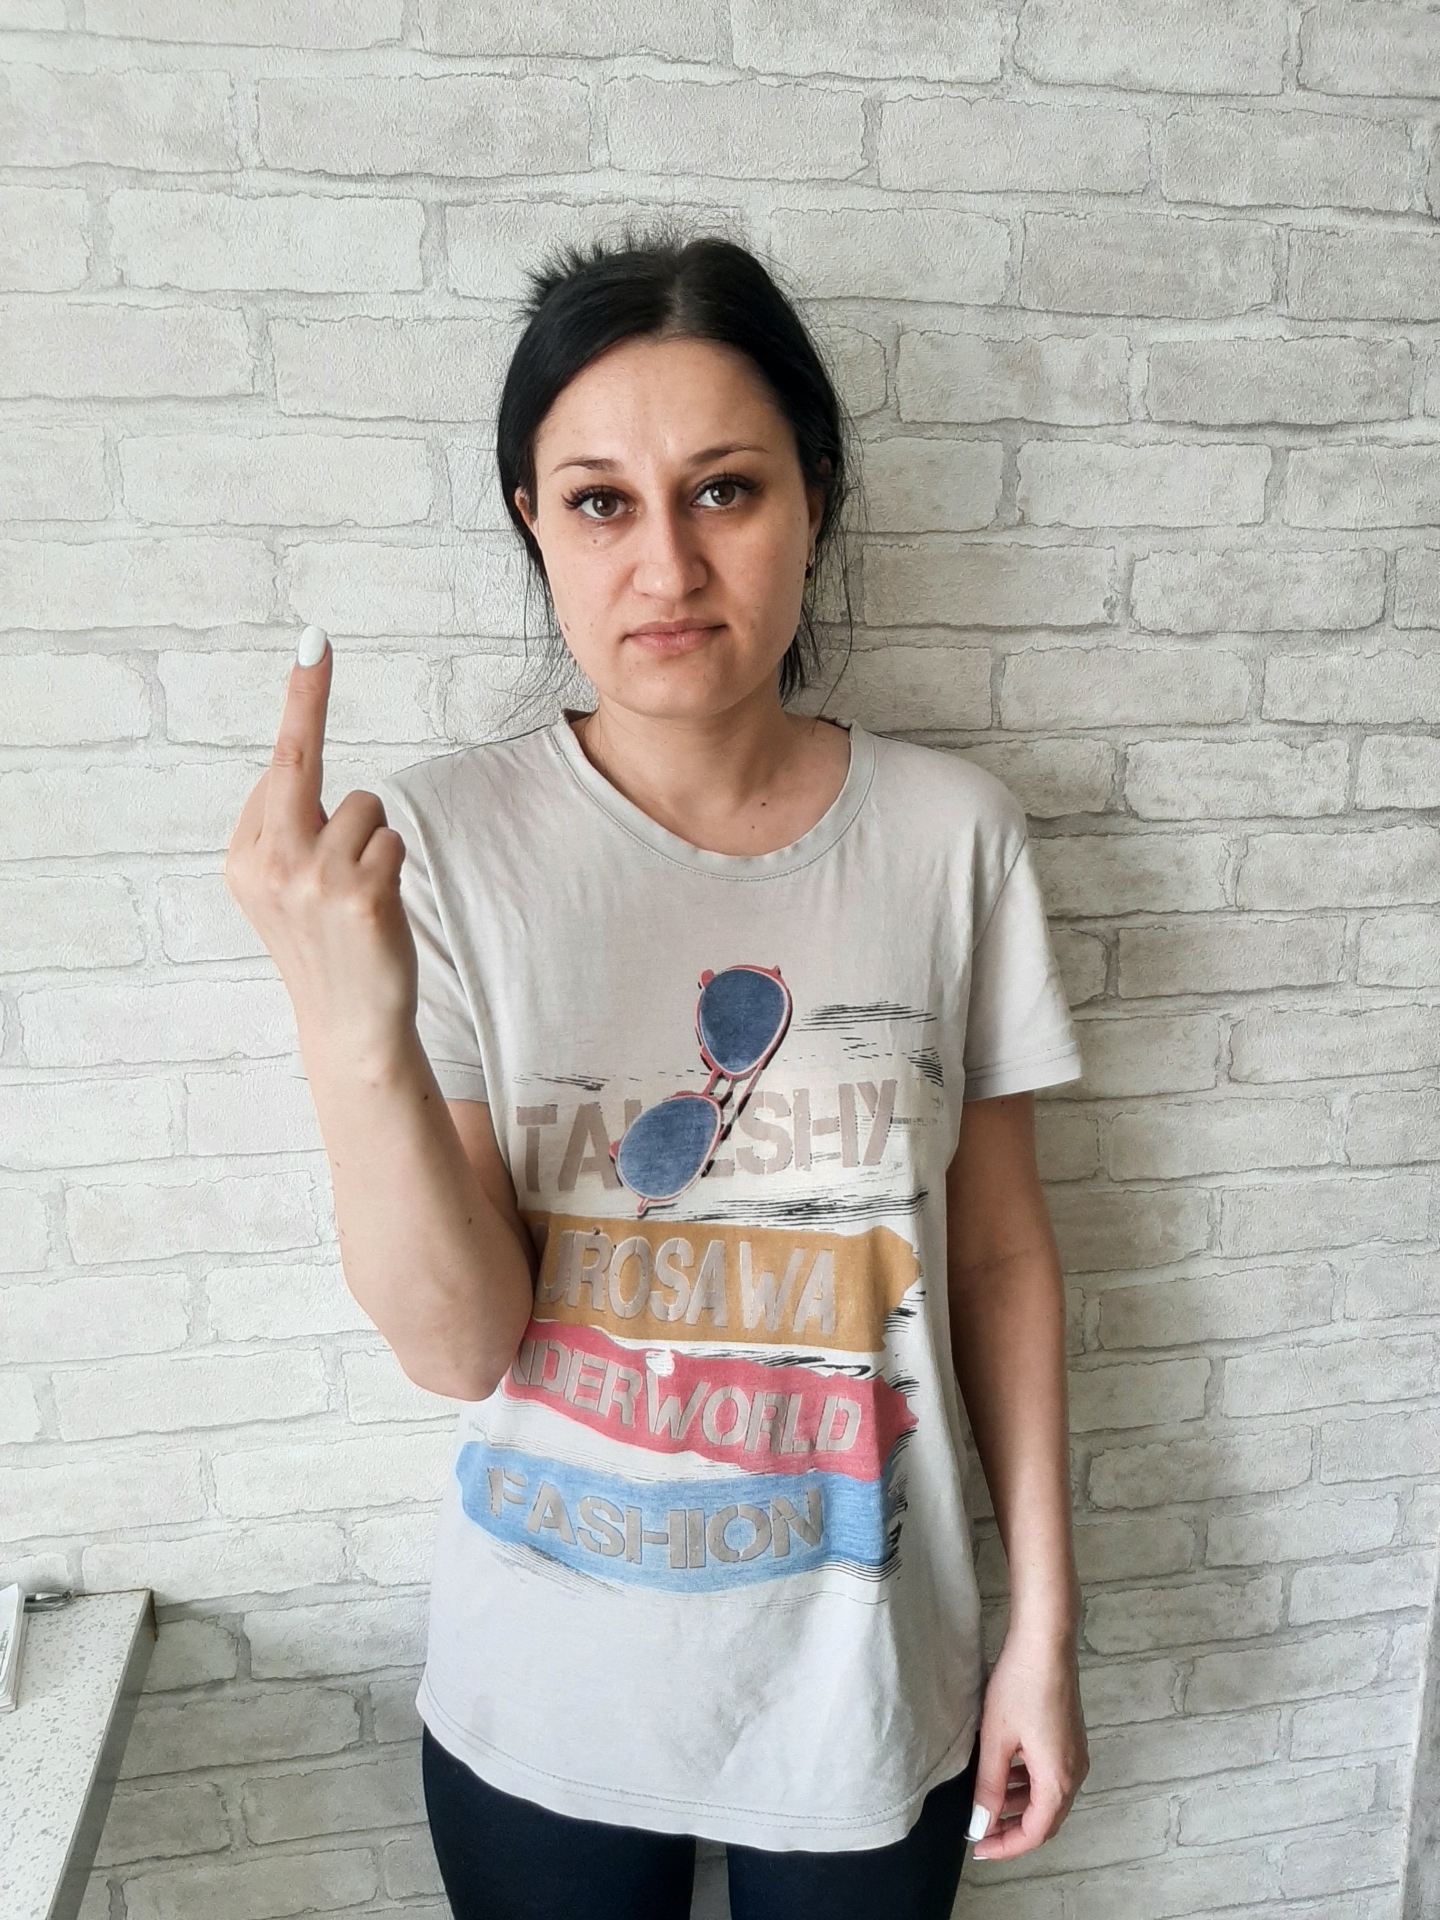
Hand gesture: middle_finger